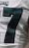
Number: 7